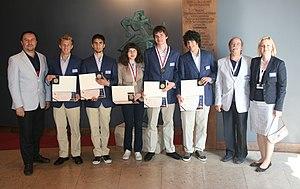
Yannis Hugh Seiradakis est un astronome grec et professeur émérite au Département de Physique de l'Université de Thessalonique. Il est surtout connu pour ses contributions à la compréhension des pulsars en radio, du centre galactique et de l'archéoastronomie. Depuis le début des années 2000, il a été fortement impliqué dans le déchiffrement de la machine d'Anticythère. Il a été membre fondateur de la Société d'astronomie hellénique, de la Société d'astronomie européenne et de l'Olympiade internationale d'astronomie et d'astrophysique.